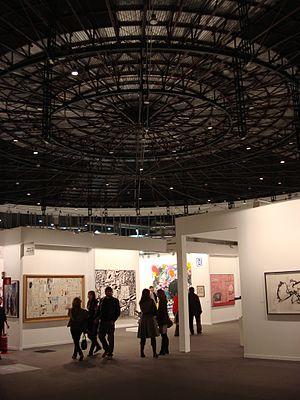
L'ARCO, ou foire internationale d'art contemporain de Madrid, est l'une des principales foires d'art contemporain en Espagne. Cette manifestation artistique est aussi considérée comme un lieu privilégié d'exposition de l'art contemporain d'Amérique latine. Elle existe depuis 1982. Elle est organisé par l'IFEMA, et se tient chaque année en février dans la capitale espagnole. Elle est inaugurée généralement par la Reine et le Roi d'Espagne.